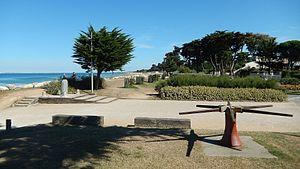
Planginot, La-Brée-Les-Bains.
La Brée-les-Bains est une commune du Sud-Ouest de la France, située sur l'île d'Oléron, dans le département de la Charente-Maritime.